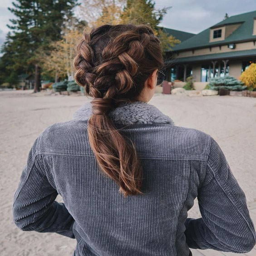
sick of the same old graduated layers ? here , the modern hairstyles for long hair that have us running to the salon .